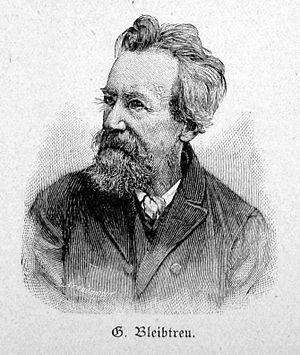
Georg Bleibtreu, né à Xanten le 27 mars 1828 et mort à Berlin le 16 octobre 1892, est un peintre allemand principalement connu pour ses représentations de batailles.